Yoon Suk Yeol

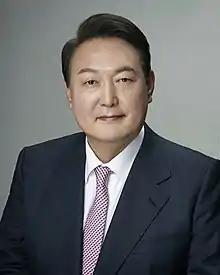
Official portrait, 2022

Yoon Suk Yeol (born 18 December 1960) is a South Korean politician and former prosecutor who served as the 13th president of South Korea from 2022 until his removal from office in 2025. A member of the People Power Party during his presidency, he was the shortest-serving directly elected president in the country's democratic history since 1987. Yoon previously served as the prosecutor general of South Korea from 2019 to 2021.